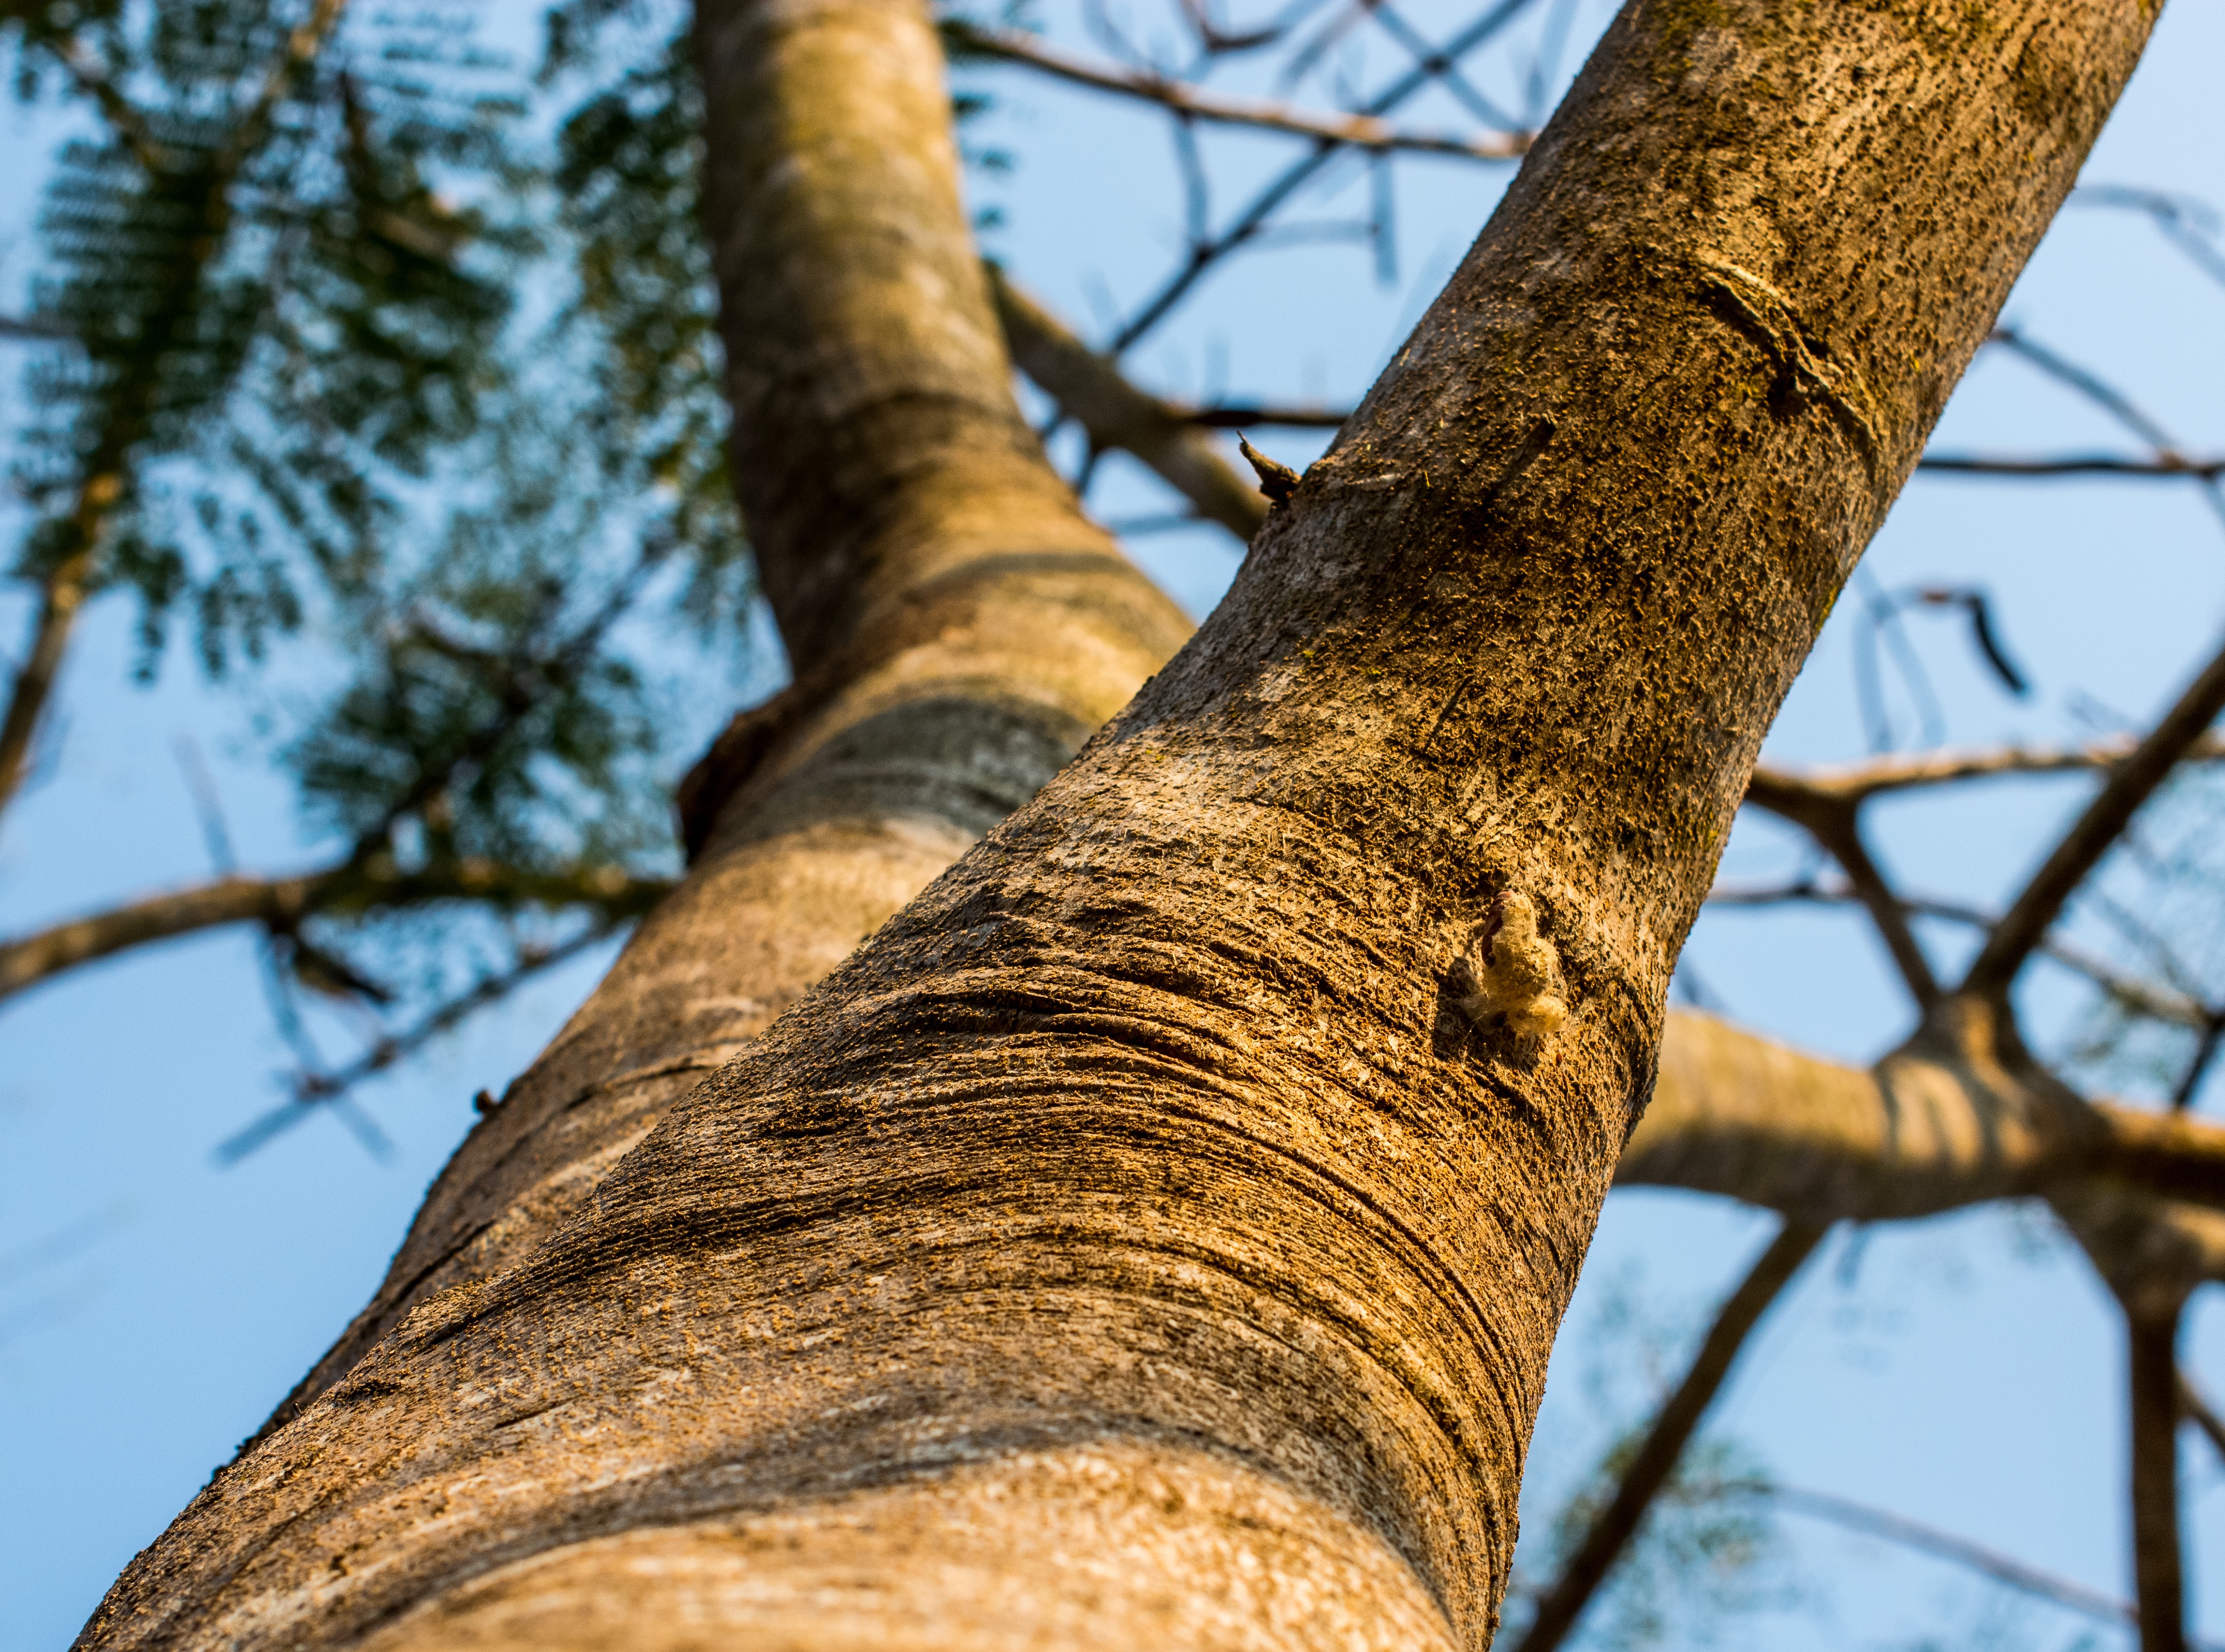
tree, nature, forest, branch, winter, plant, wood, sunlight, leaf, flower, trunk, bark, log, spring, birch, autumn, season, twig, close up, aesthetic, plant stem, woody plant